Confiscation of Armenian properties in Turkey

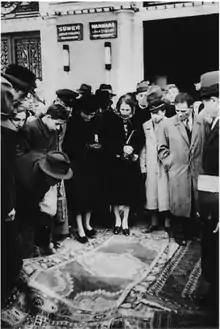
Carpets of non-Muslims unable to pay the tax hike being sold at public auction during the Varlık Vergisi. Such items were sold at a price significantly lower than actual worth in order to avoid forced labor and possible death in labor camps in eastern Turkey.

In the preparation for possible entry into World War II, the Turkish government introduced a tax, the Varlık Vergisi, which disproportionately targeted Turkey's non-Muslim residents. Many Armenians, and other non-Muslim populations, were forced to sell their property at significantly reduced prices through public auctions in order to pay for the sudden tax hike or have the properties confiscated by the state. In addition, the law allowed authorities to confiscate the property of any relative of a taxed person in order to pay the tax. From this tax, the Turkish government collected 314,900,000 liras or about US$270 million (80% of the state budget) from the confiscation of non-Muslim assets.